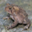
Label: frog